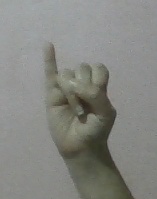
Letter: meem